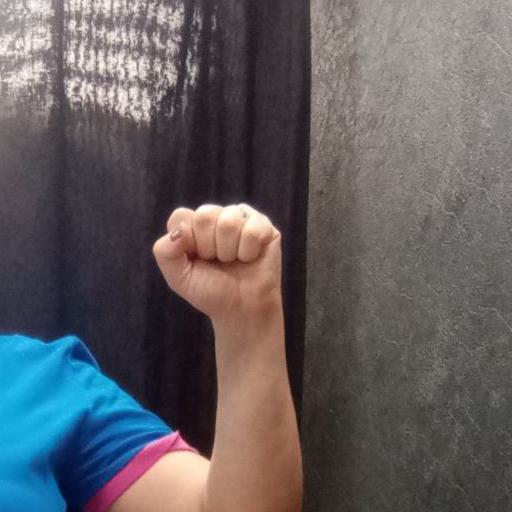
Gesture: fist